Fiber-optic communication

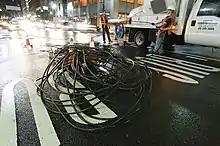
Stealth Communications fiber crew installing a 432-count dark fiber cable underneath the streets of Midtown Manhattan, New York City

Fiber-optic communication is a form of optical communication for transmitting information from one place to another by sending pulses of infrared or visible light through an optical fiber. The light is a form of carrier wave that is modulated to carry information. Fiber is preferred over electrical cabling when high bandwidth, long distance, or immunity to electromagnetic interference is required. This type of communication can transmit voice, video, and telemetry through local area networks or across long distances.